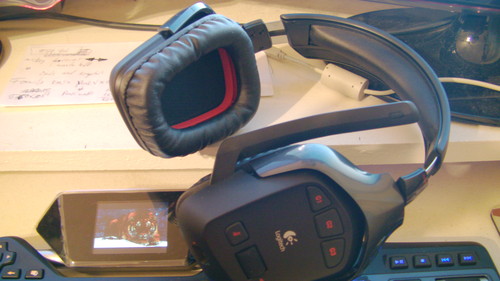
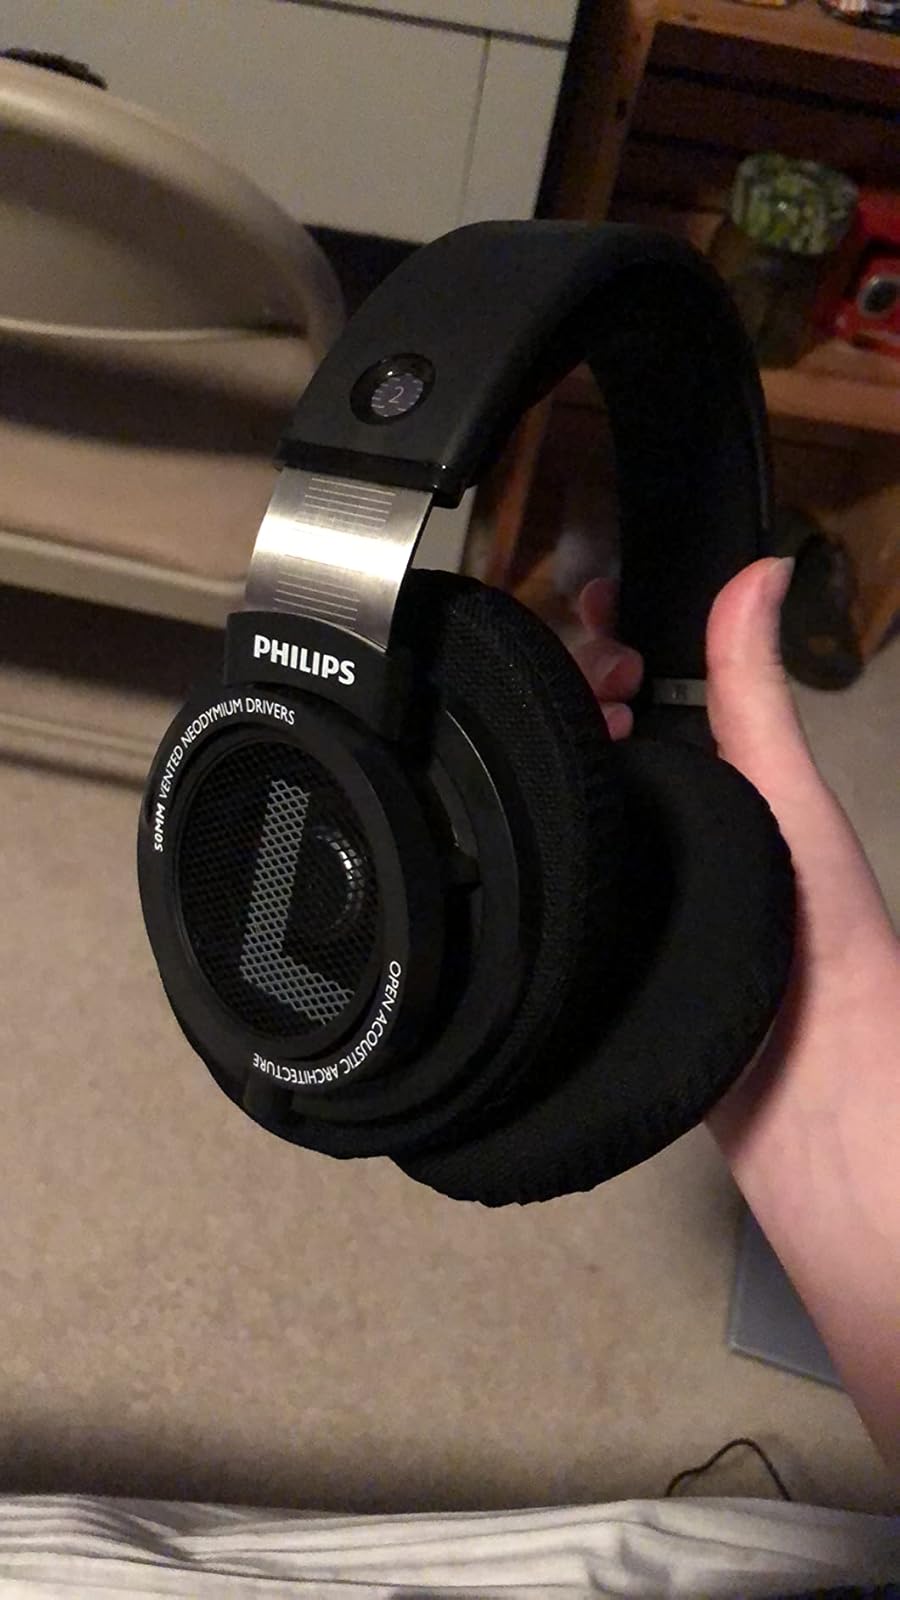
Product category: headphones
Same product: no